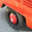
Label: truck